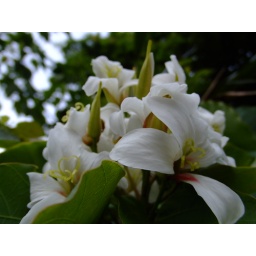
tung tree flower in female